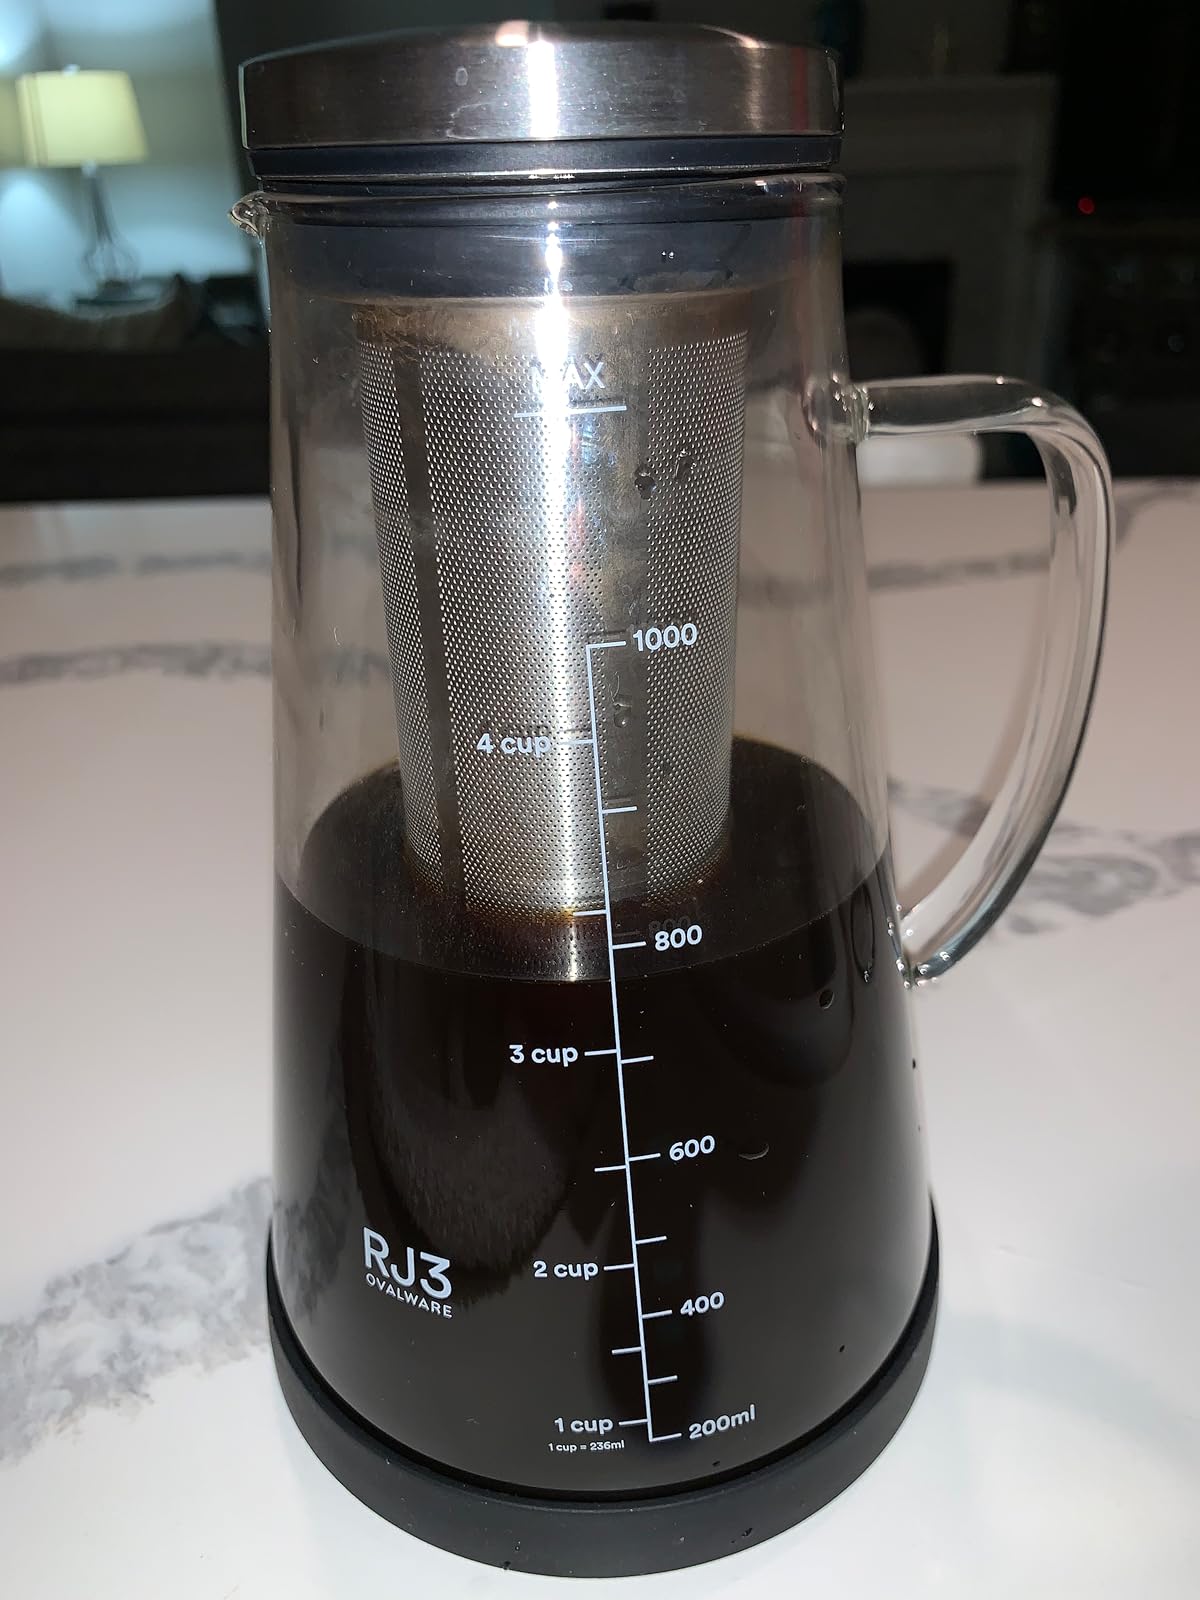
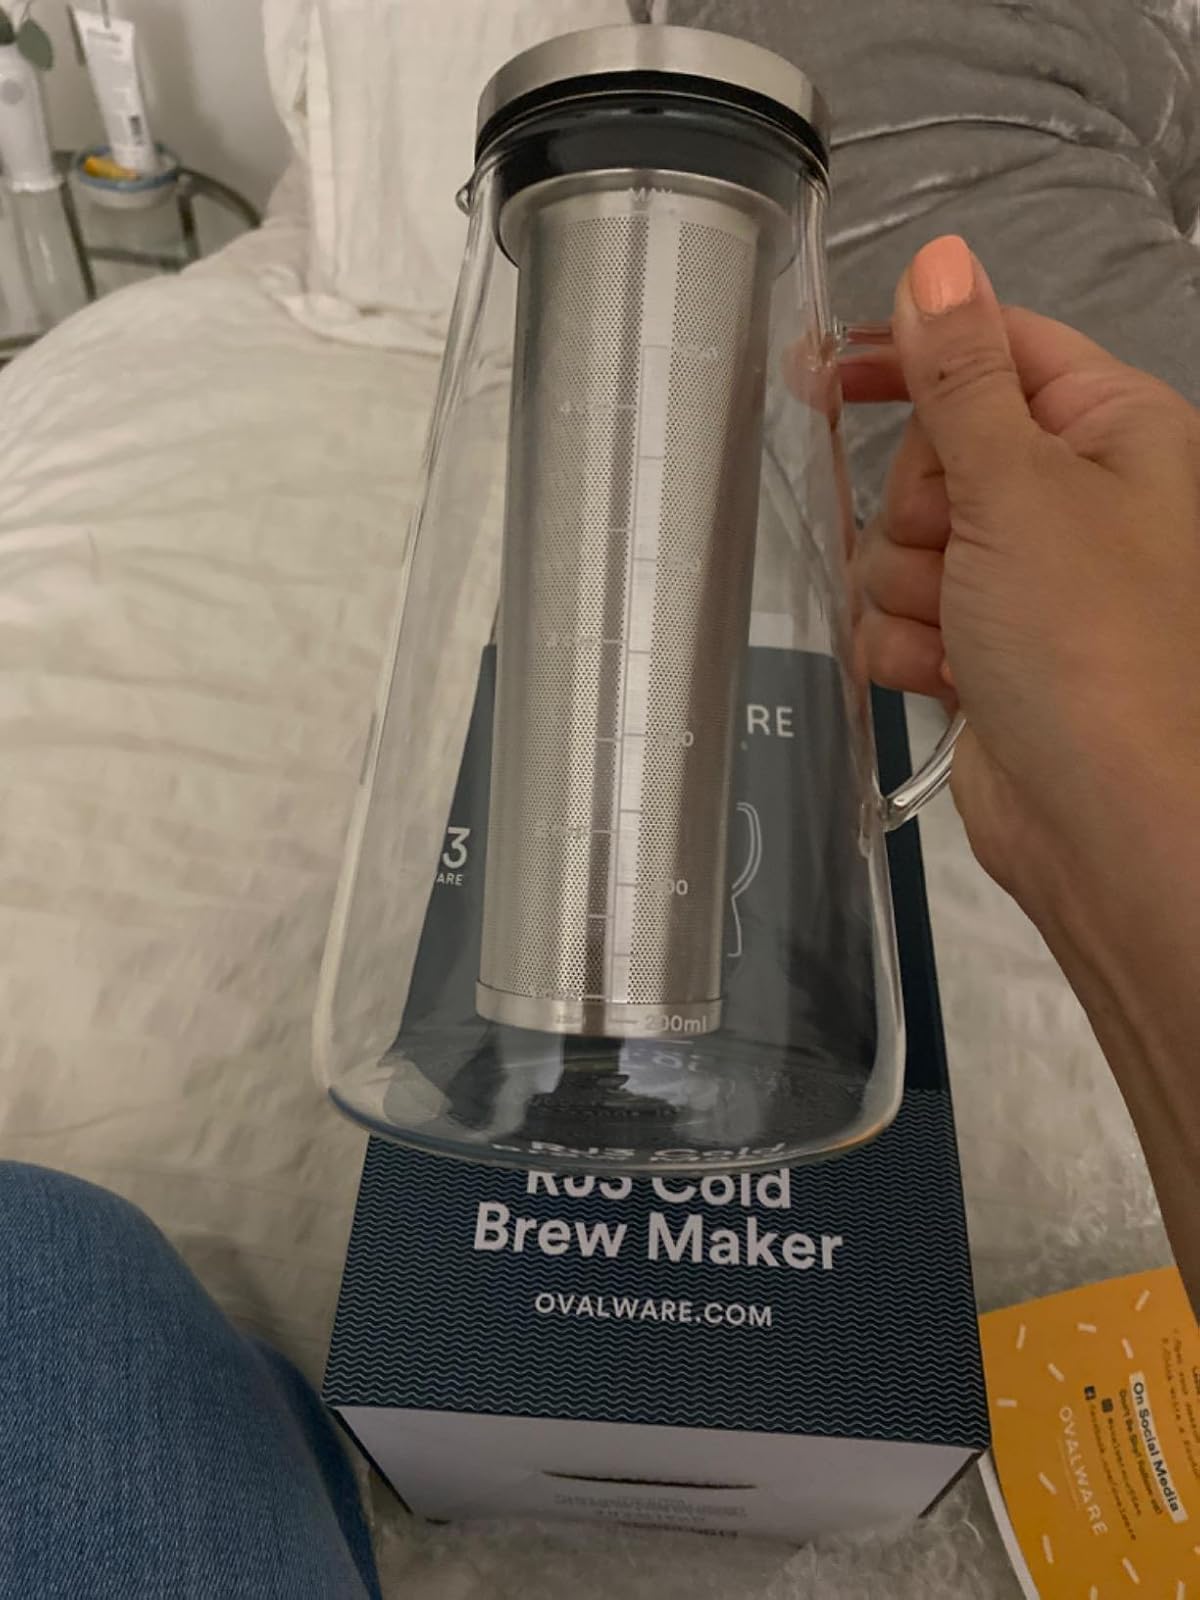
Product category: items_tea
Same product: yes